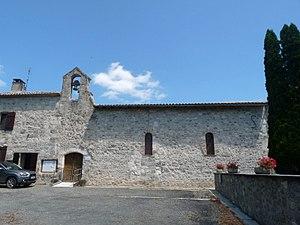
Eglise de Pompiey, Lot-et-Garonne, France
Pompiey est une commune du Sud-Ouest de la France, située dans le département de Lot-et-Garonne.